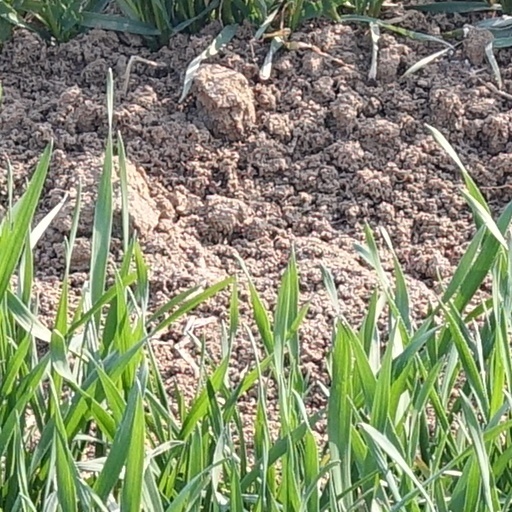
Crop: wheat